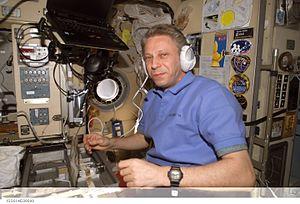
G-Shock est une gamme de montres japonaise fondée par CASIO en 1983. Le nom G-Shock est le diminutif de Gravitational Shock. Ces montres sont principalement élaborées pour un usage militaire, professionnel ou la pratique des sports extrêmes. Ce sont exclusivement des montres à quartz à affichage numérique, analogique ou mixte, le mouvement à quartz étant plus précis et résistant aux chocs que le mouvement mécanique.